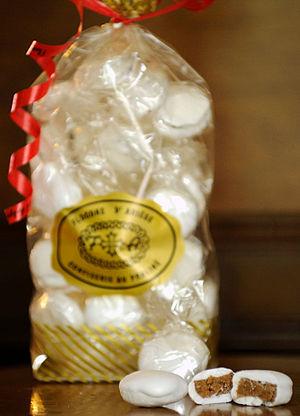
Flocons d'Ariège, spécialité ariégeoise fabriquée à La-Tour-du-Crieu. Meringue fourrée au praliné.
La cuisine ariégeoise est une cuisine du terroir, basée des produits régionaux pyrénéens, tels les confits, le fromage ou la charcuterie locale.
La Tour-du-Crieu est une commune française, située dans le département de l'Ariège en région Occitanie, appartenant à l'agglomération de Pamiers.